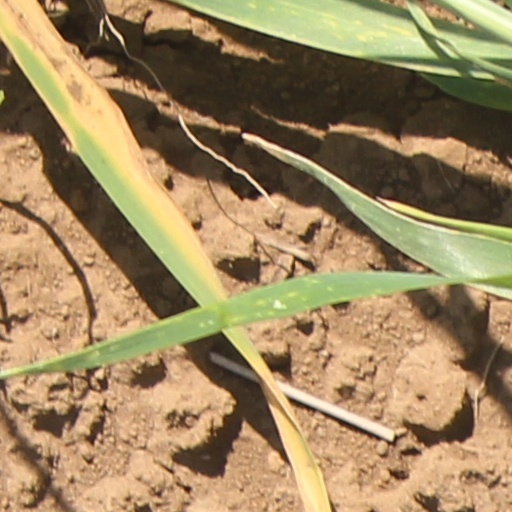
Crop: wheat